Hoys Roadlines

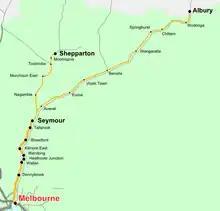
Map of the North East railway line

In August 1993 the Kennett State Government put the operation of nine country passenger rail services to tender. Companies were invited to use trains, buses, or a combination of the two. Hoys won a seven-year contract for the Melbourne to Cobram service from 1 July 1994.